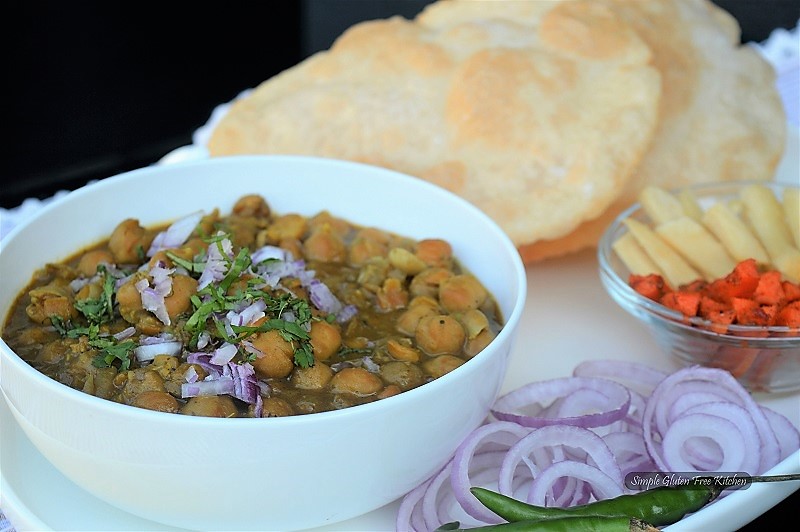
Dish: chole_bhature